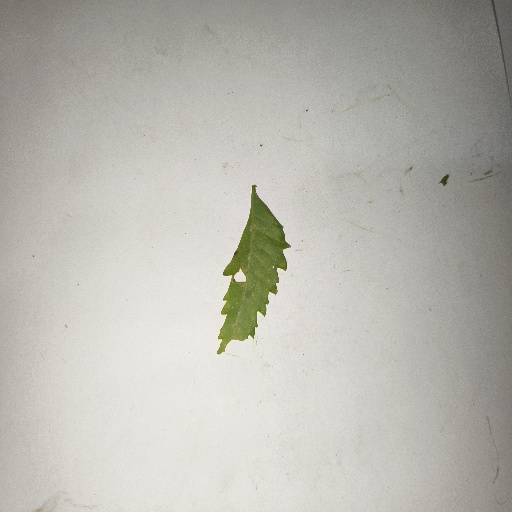
Species: Neem
Leaf condition: Shot Hole Leaf